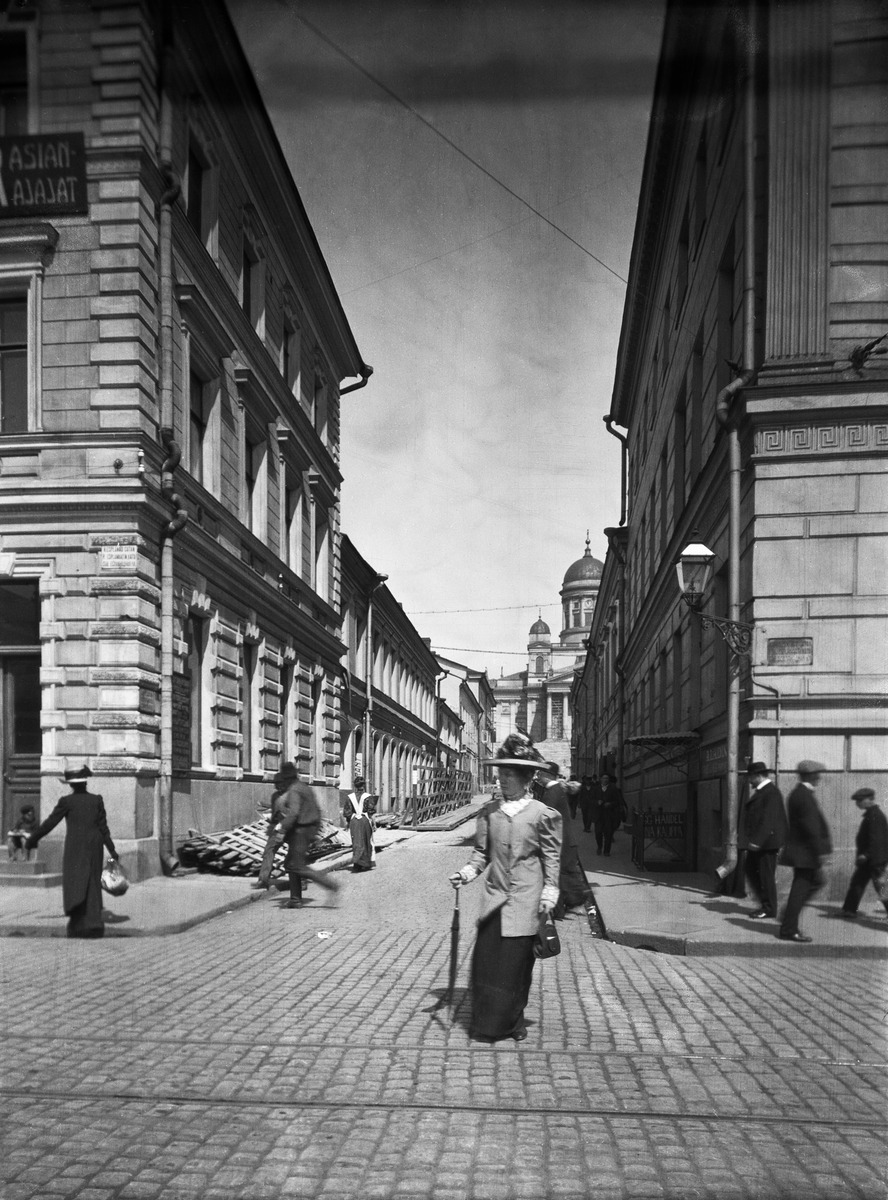
Jalankulkijoita Sofiankadulla
sisällön kuvaus: Jalankulkijoita Sofiankadulla. mustavalkoinen
Kuvaaja: Rosenbröijer, A.E., valokuvaaja
Ajankohta: kuvausaika 1900 n
Paikka: Suomi, Uusimaa, Helsinki, Kruununhaka Helsinki, Sofiankatu 2,4,6,8,1,3,7,9
Aiheet: jalankulkijat, jalkakäytävät, myymälät